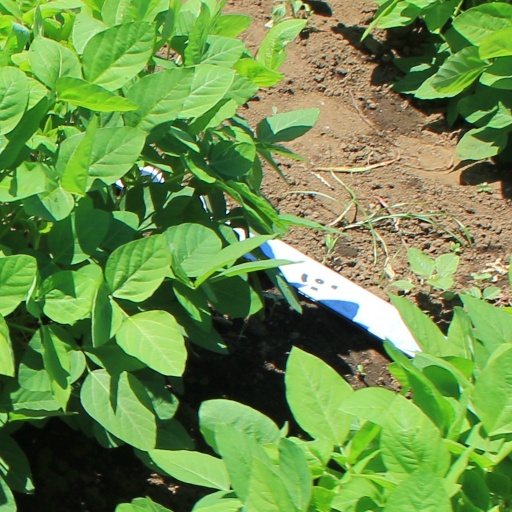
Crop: soybean